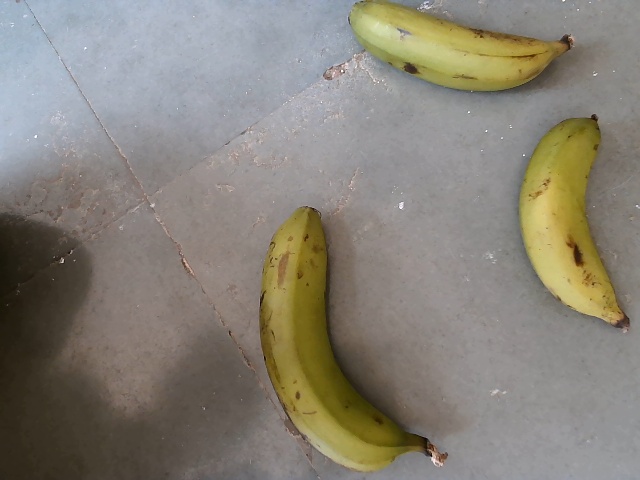
Label: Raw_Banana